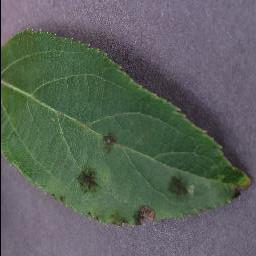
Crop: apple
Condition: scab